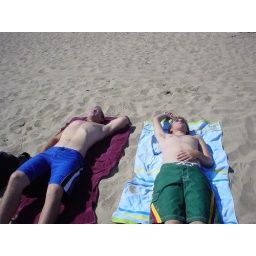
Wow! White Ohio boys on the beach in California